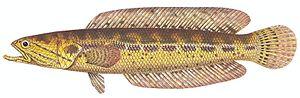
Channa bankanensis est une espèce de poissons carnivores originaires d'Asie